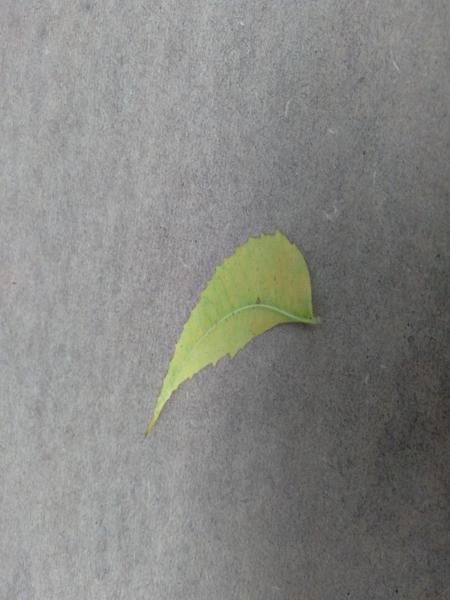
Plant: Neem